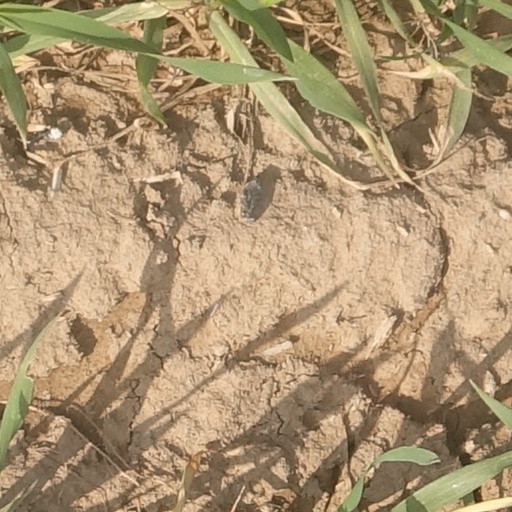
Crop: wheat